SEAT Bocanegra

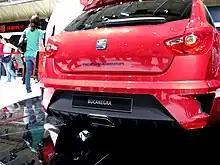
SEAT Bocanegra at the 2009 Barcelona Motor Show, rear view

The SEAT Bocanegra is a three-door supermini concept car, built by the Spanish automaker SEAT and designed by former Lamborghini designer Luc Donckerwolke who at the moment had been assigned SEAT's design director.